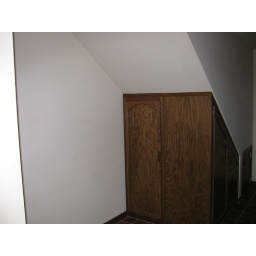
space for table in kitchen